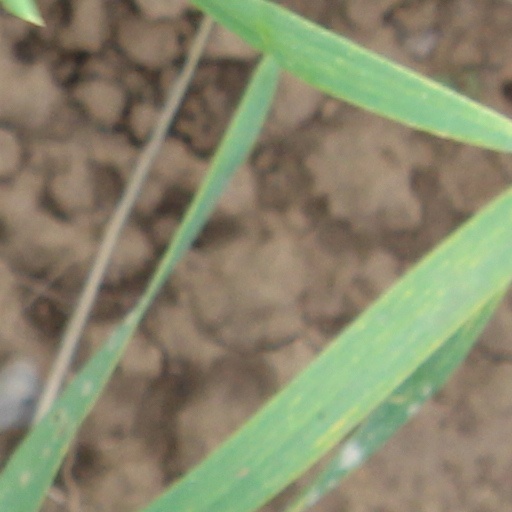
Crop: wheat